Kathleen Kucka

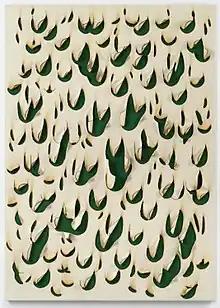
Kathleen Kucka, "Field of Happening", burns and oil paint on canvas, 70" x 50", 2018.

Kucka's work explores image- and mark-making through unconventional physical interactions and transformations that balance intention against largely unpredictable or uncontrollable forces such as extreme heat or gravity. Her processes have included sewing layers of canvas or fabric onto painted pieces, pouring paint, and burning paper and canvas with various household implements. She has often structured her compositions in linear, gridded or circular patterns that both invoke modernist movements such as minimalism and call to mind themes of natural destruction and regeneration. Her "burn" works are inspired by twentieth-century artists such as Lucio Fontana and the German Zero Group, minimalists who sought to resurrect art by first destroying or effacing canvasses. Writer Jonathan Stevenson wrote that Kucka's burning process as "an exercise in artful destruction, of sustainment against risk, more daring than ordinary painting … Within the canvas, this is swashbuckling work, adventurous but meticulously controlled."